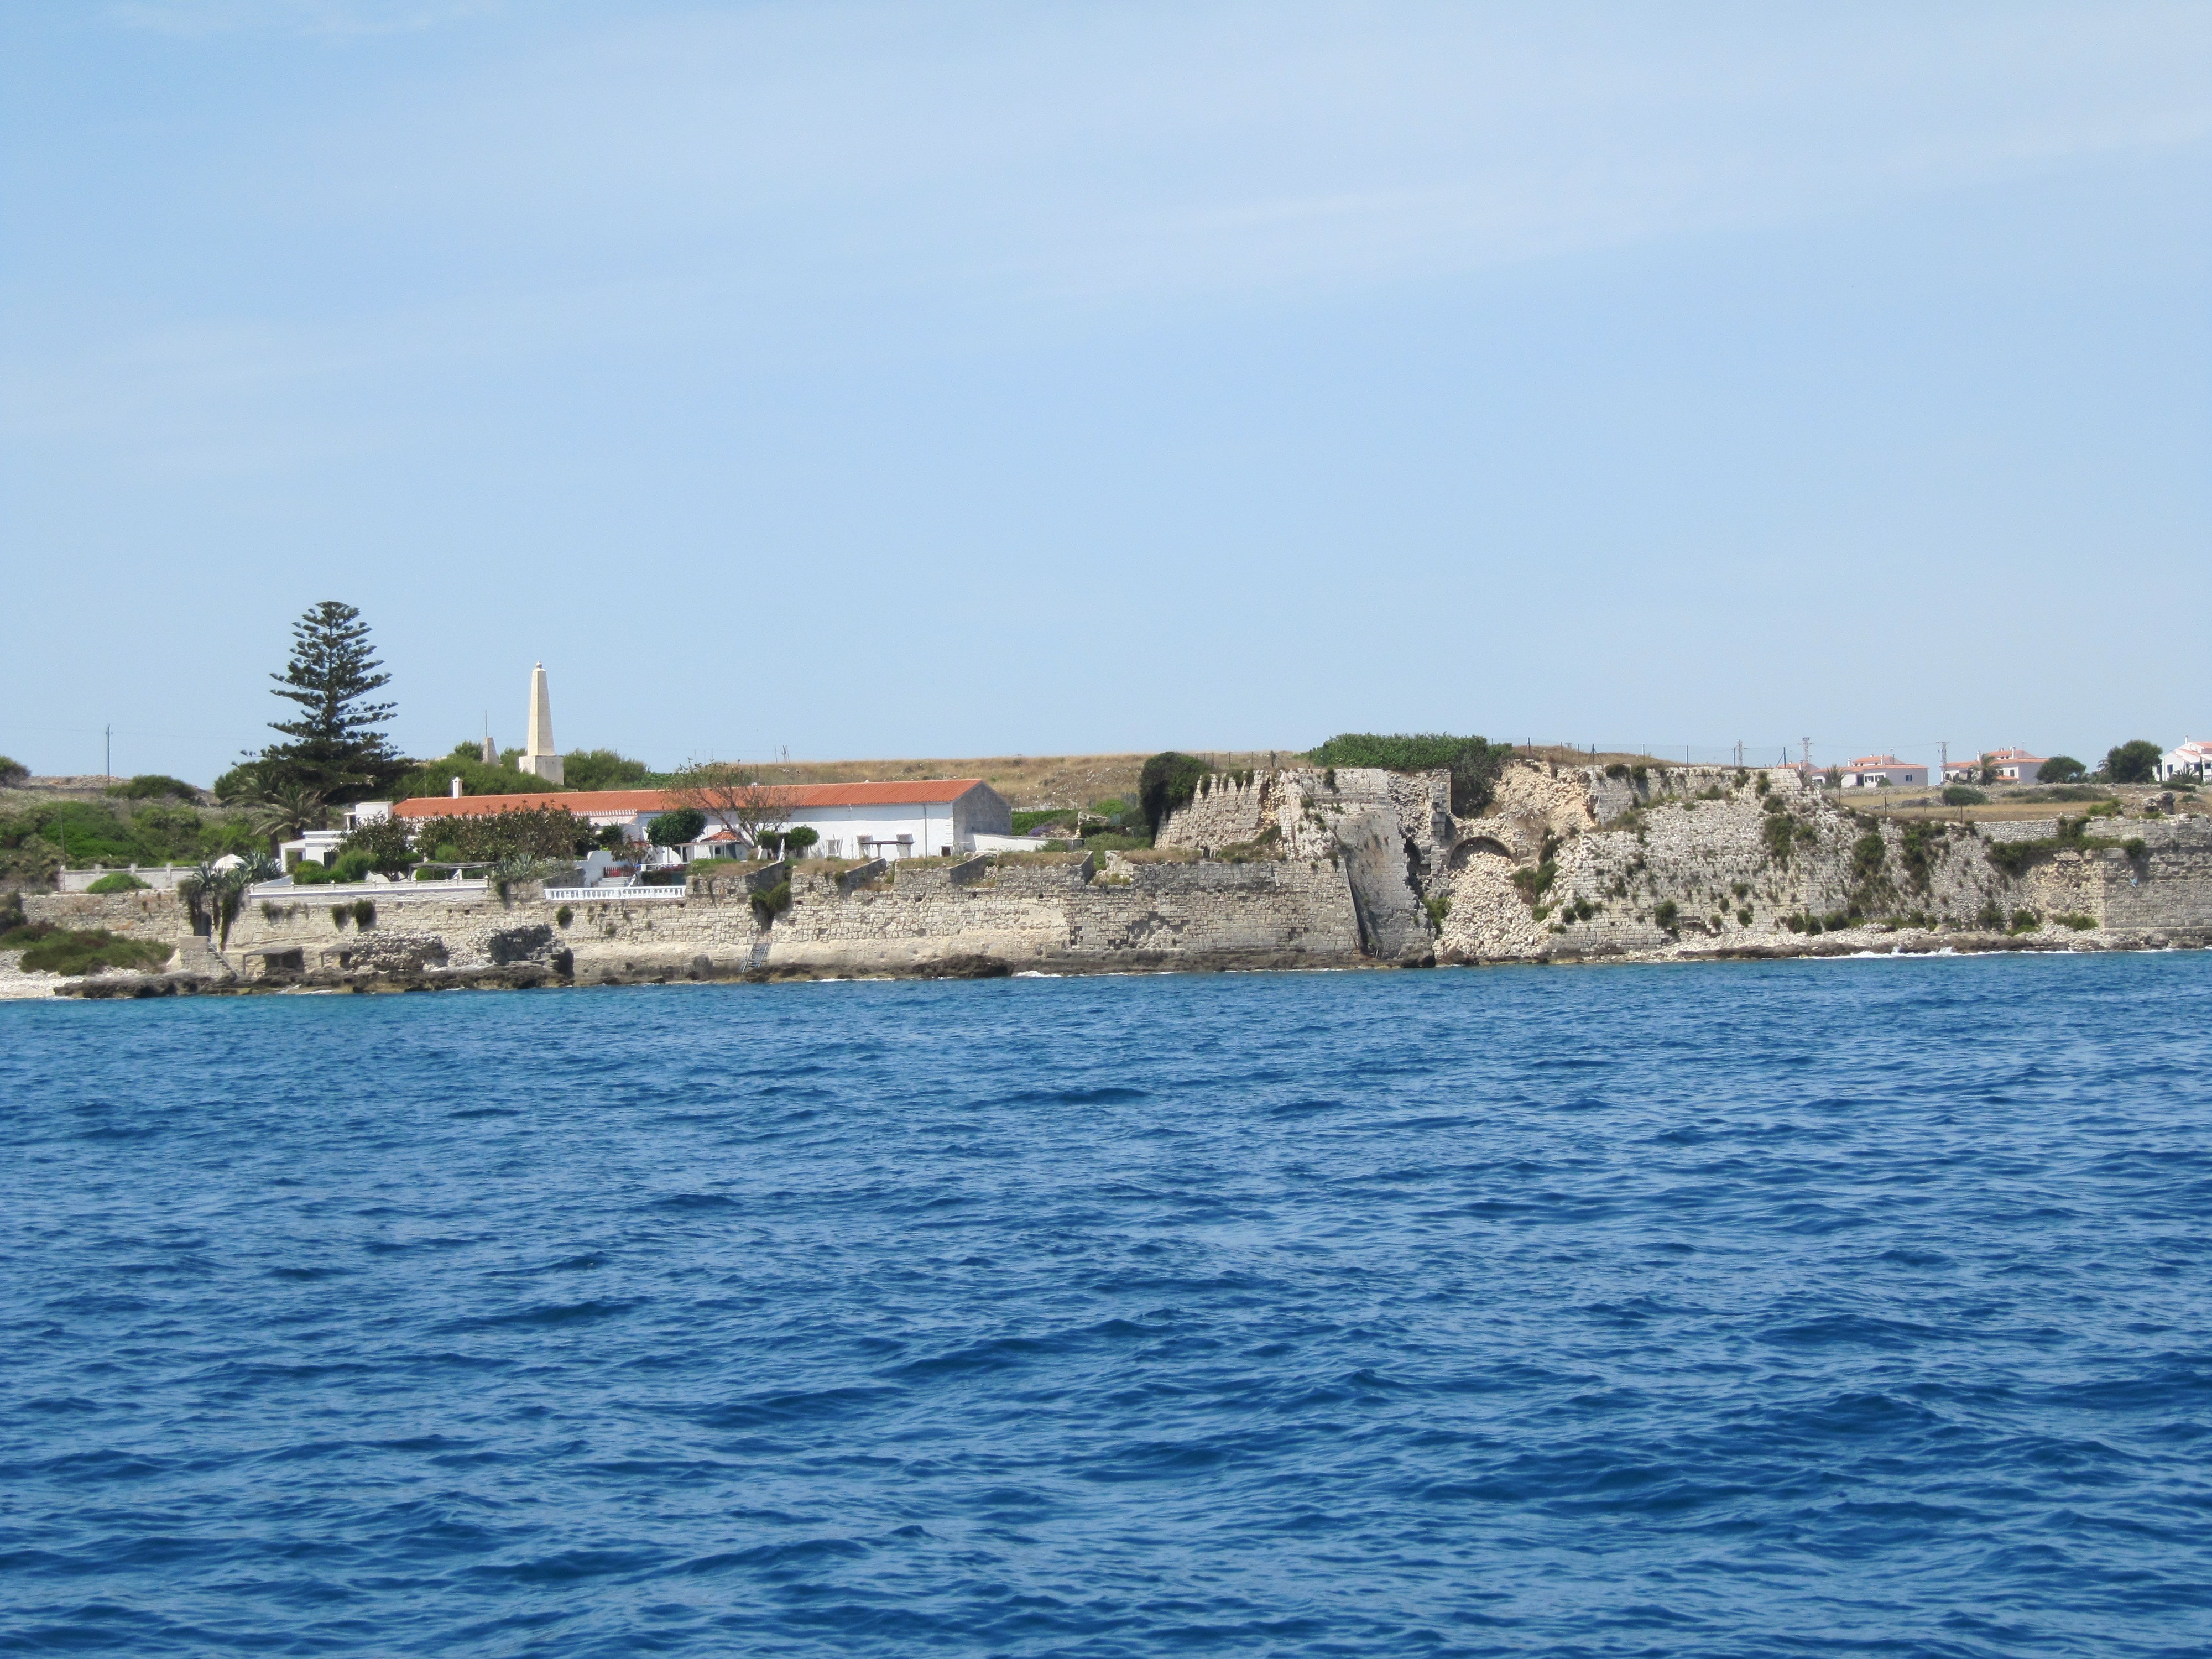
sea, coast, ocean, people, vacation, cliff, cove, mediterranean, vehicle, bay, blue, terrain, boating, houses, beauty, costa, breakwater, cape, islet